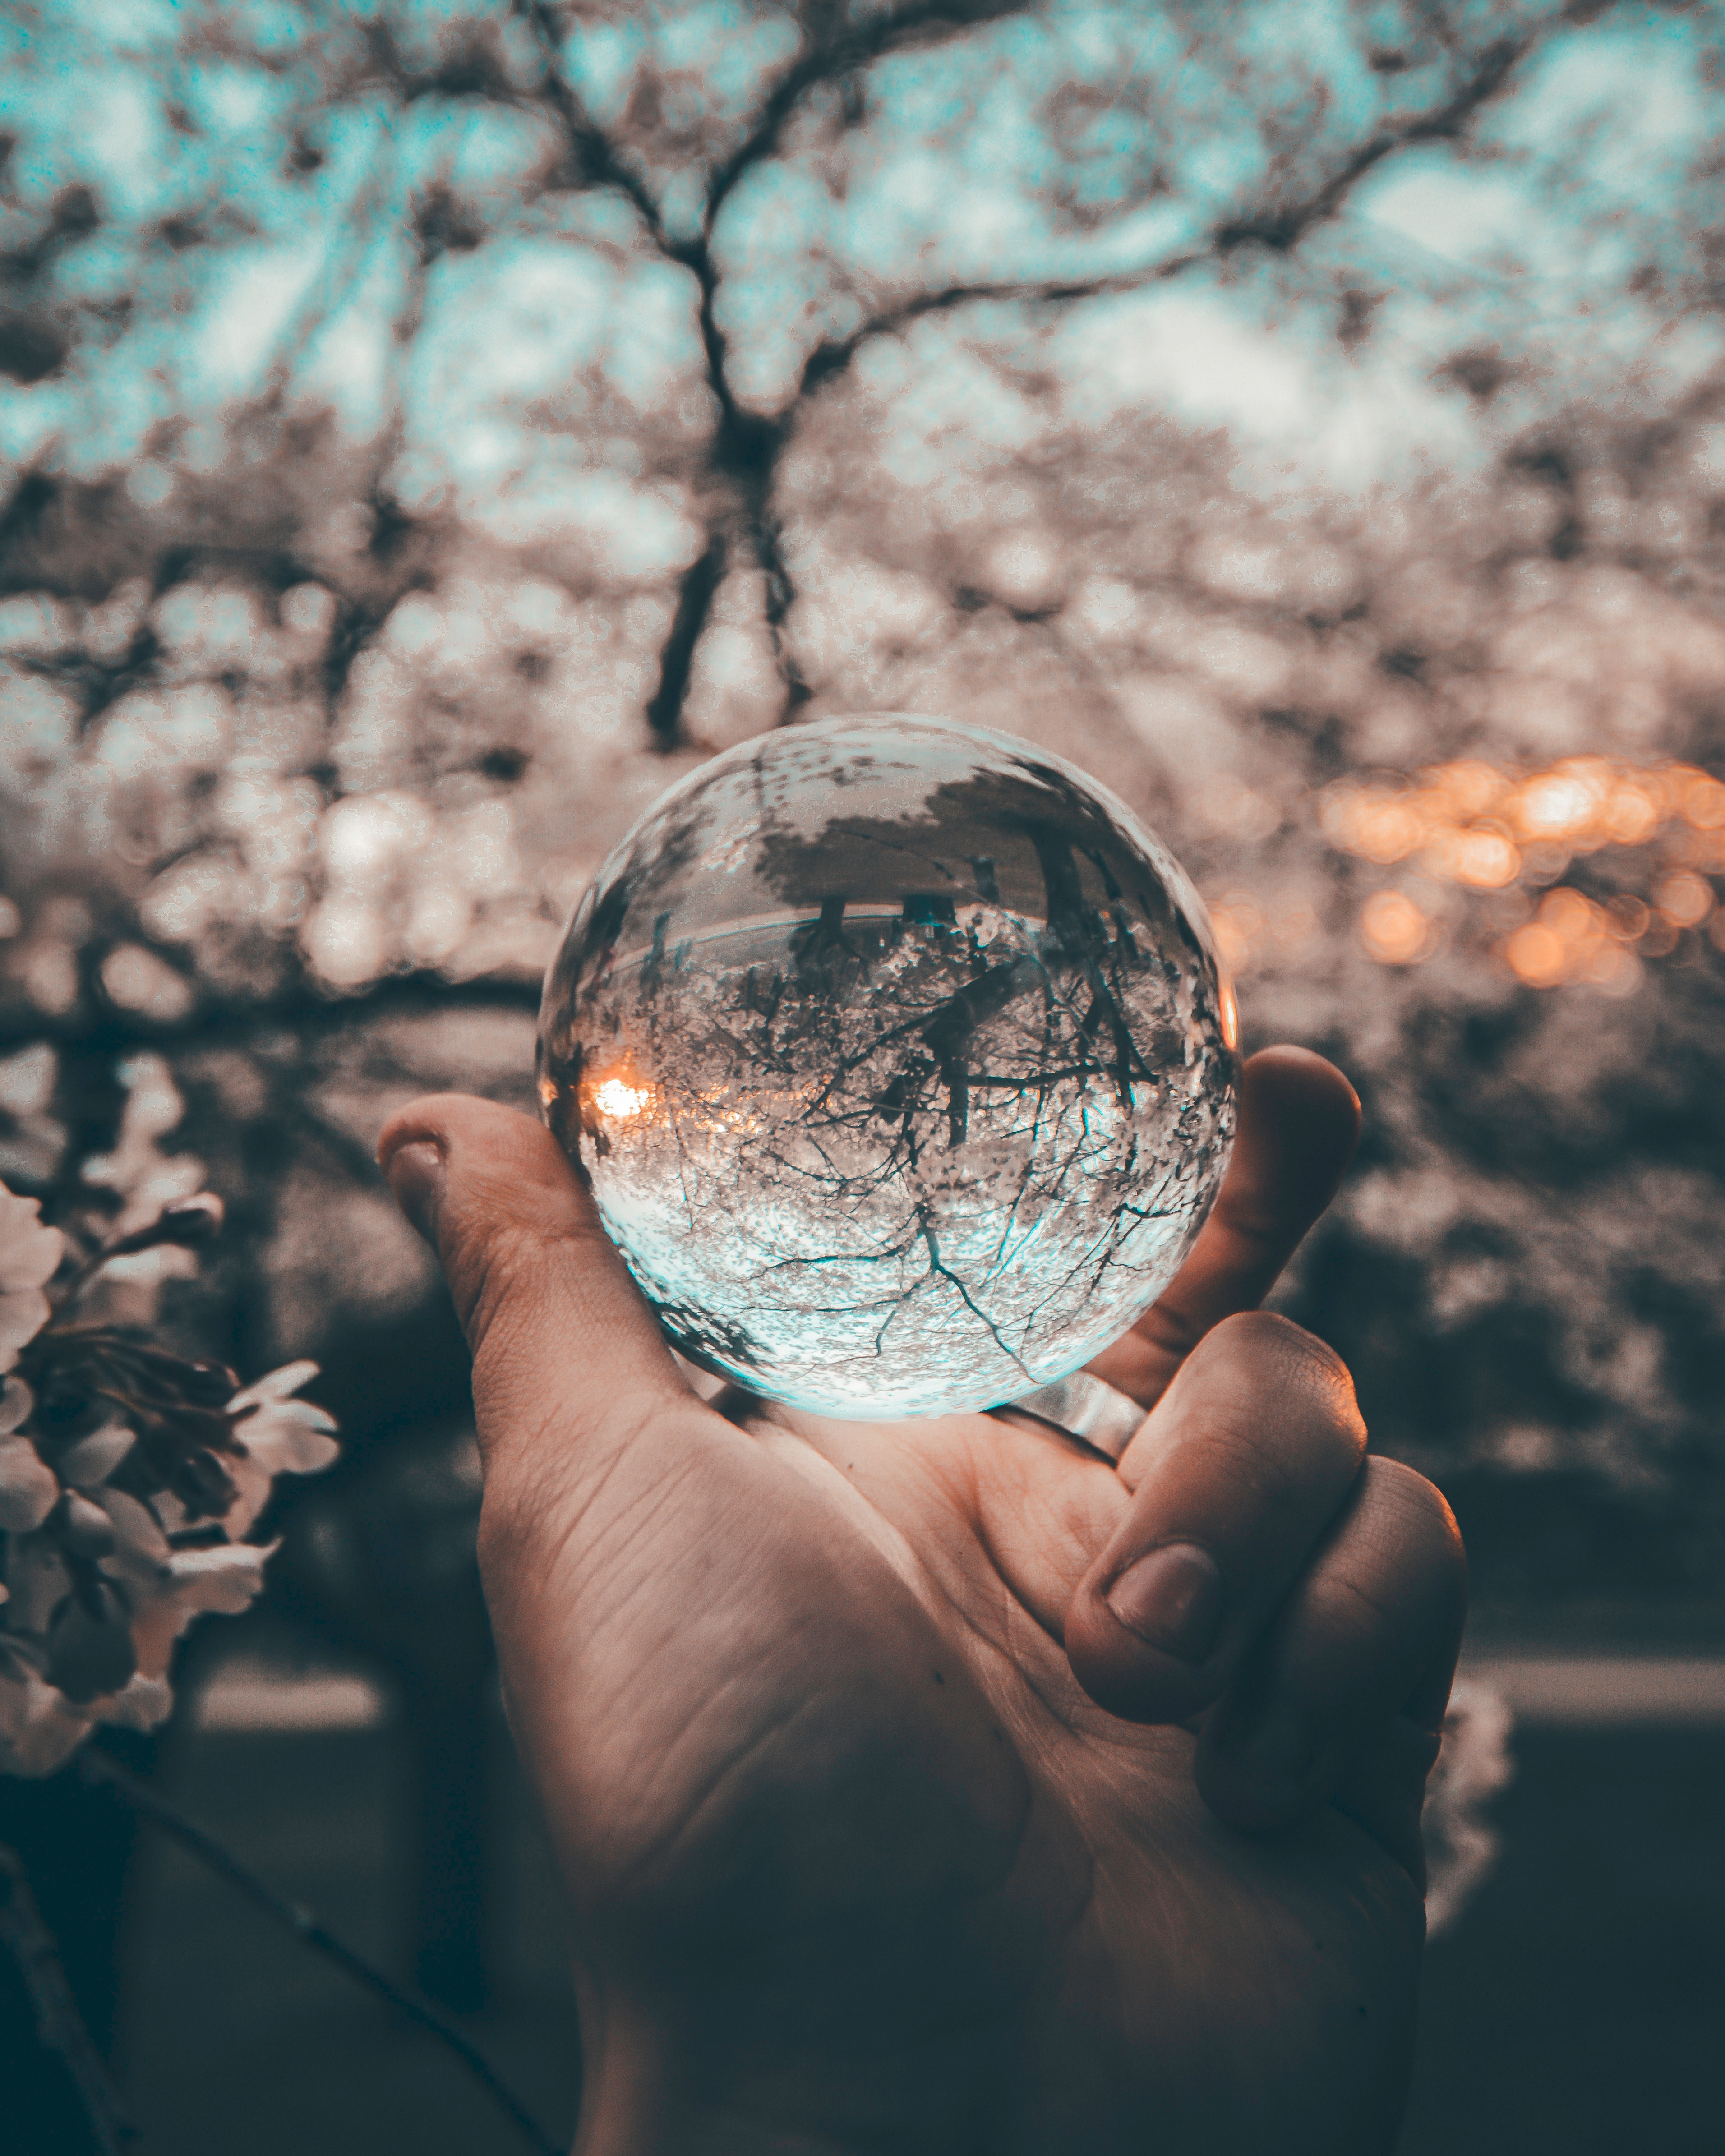
hand, tree, water, nature, branch, light, plant, photography, sunlight, morning, leaf, flower, spring, green, reflection, color, blue, hold, holding, season, close up, photograph, glass ball, macro photography, liquid bubble